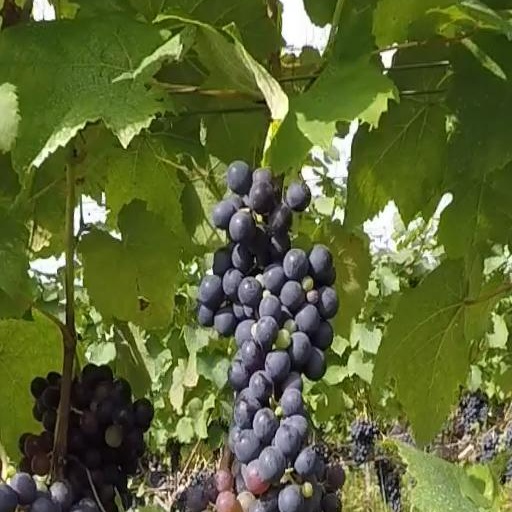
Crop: grape